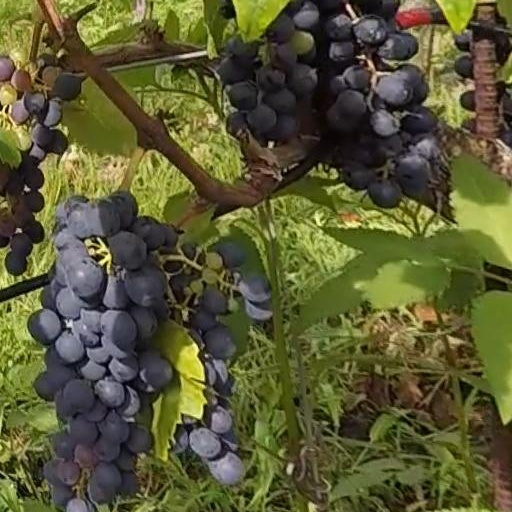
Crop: grape